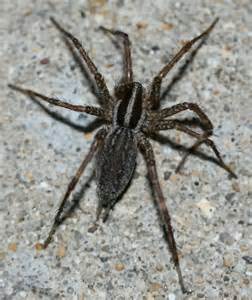
Label: spider